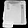
Label: Bag